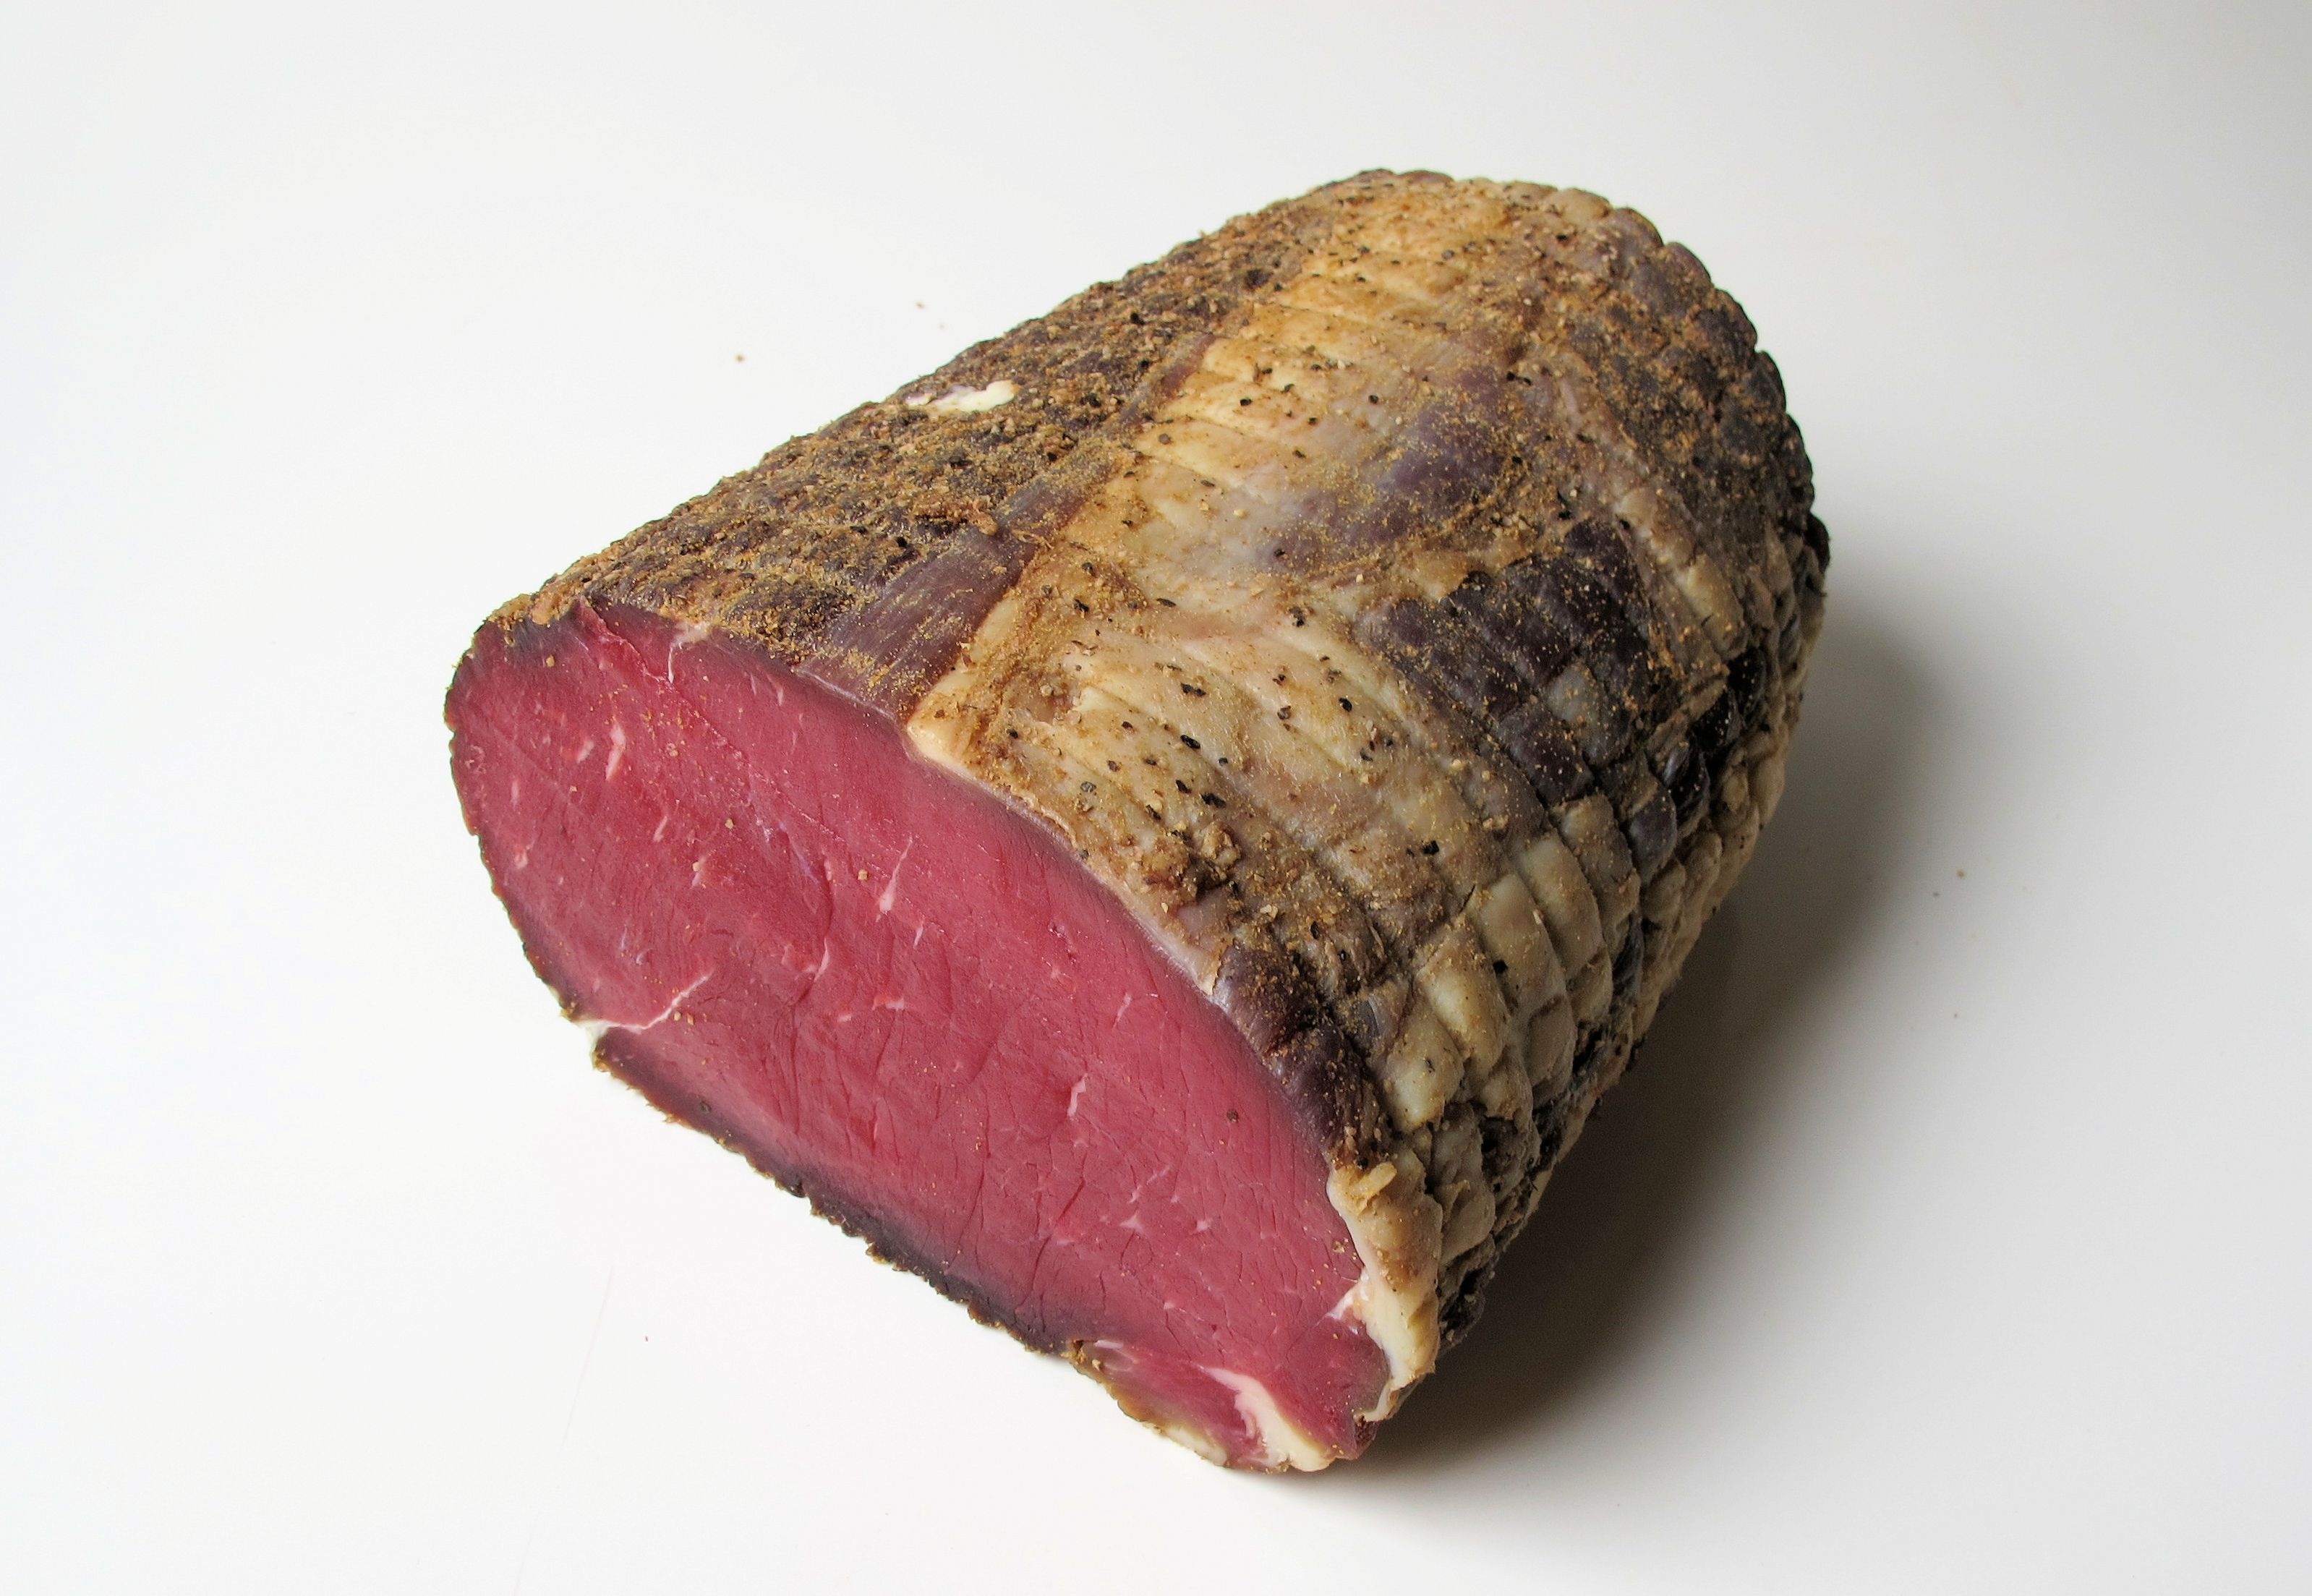
dish, food, meat, cuisine, butcher shop, animal source foods, kobe beef, sirloin steak, salt cured meat, regional product, plowman's lunch, pre dinner, rookvlees